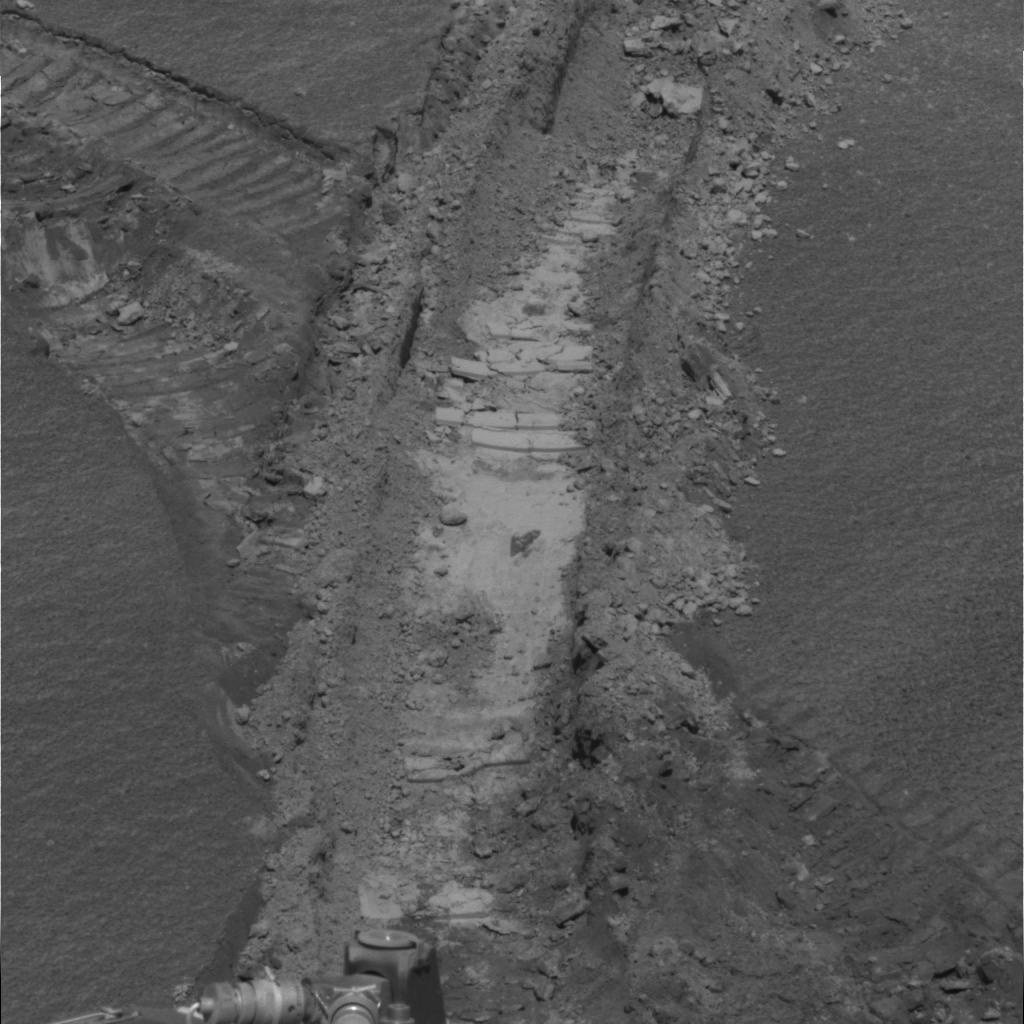
Surface features visible: Rover Deck, Rover Tracks, Soil Trench, Bright Soil, Soil, Spherules, Nearby Surface, Rover Parts